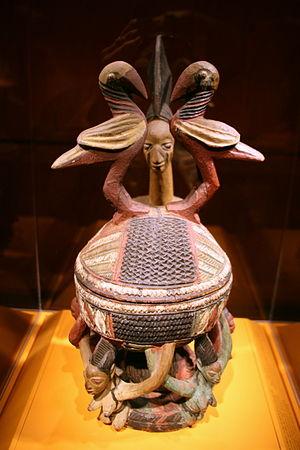
Olowe d'Ise est le plus célèbre sculpteur traditionnel yoruba, originaire de la région d'Ekiti dans l'actuel Nigeria. Il met son art au service du roi de sa région, l'Arinjale, puis au service d'autres souverains du pays yoruba. Il accède à la reconnaissance internationale en 1924, lorsque le British Museum acquiert deux portes sculptées pour le palais d'Ikere. Cette œuvre, sculptée vers 1910, retrace la rencontre du souverain d'Ikere avec un émissaire de l'administration coloniale britannique. Olowe d'Ise y développe un style d'une grande originalité narrative.
Les Yorubas ou Yoroubas sont un grand groupe ethnique d'Afrique, surtout présent au Nigeria, sur la rive droite du fleuve Niger, mais également au Bénin, au Ghana, au Togo, au Burkina Faso et en Côte d'Ivoire où ils sont appelés Anango.